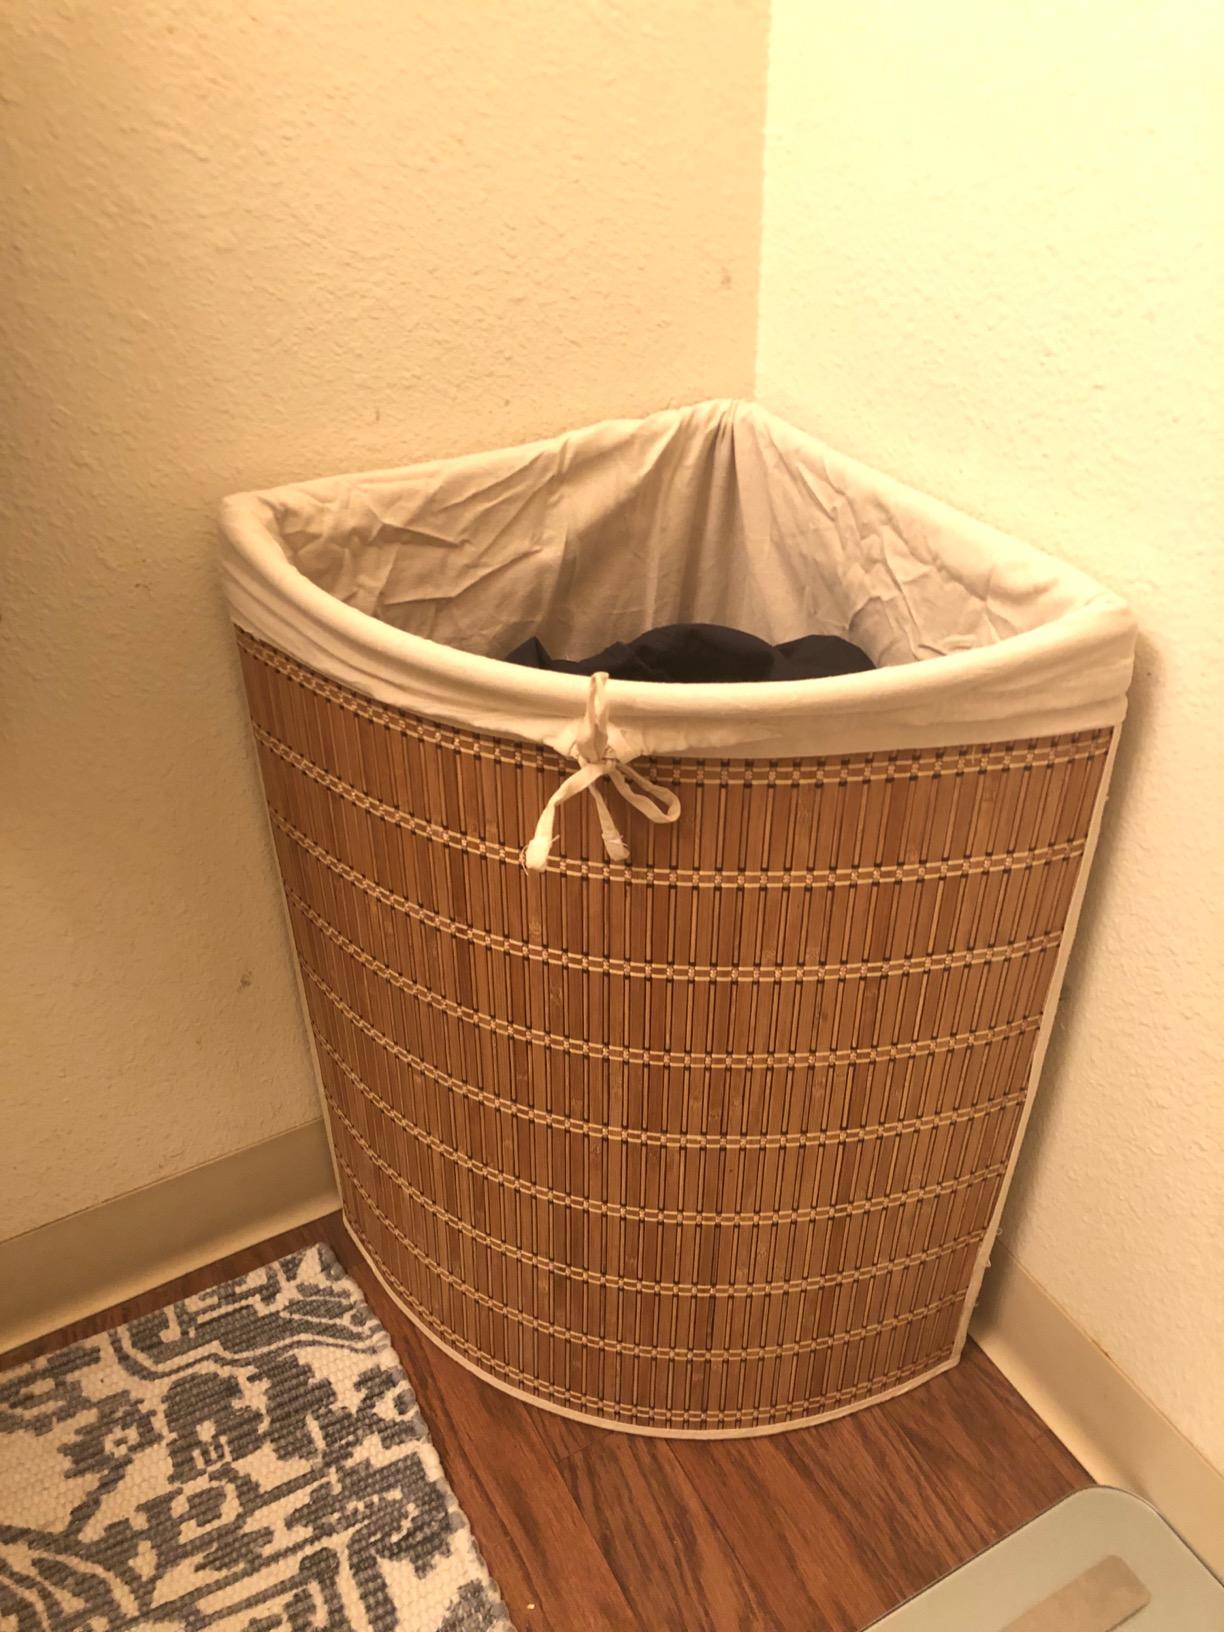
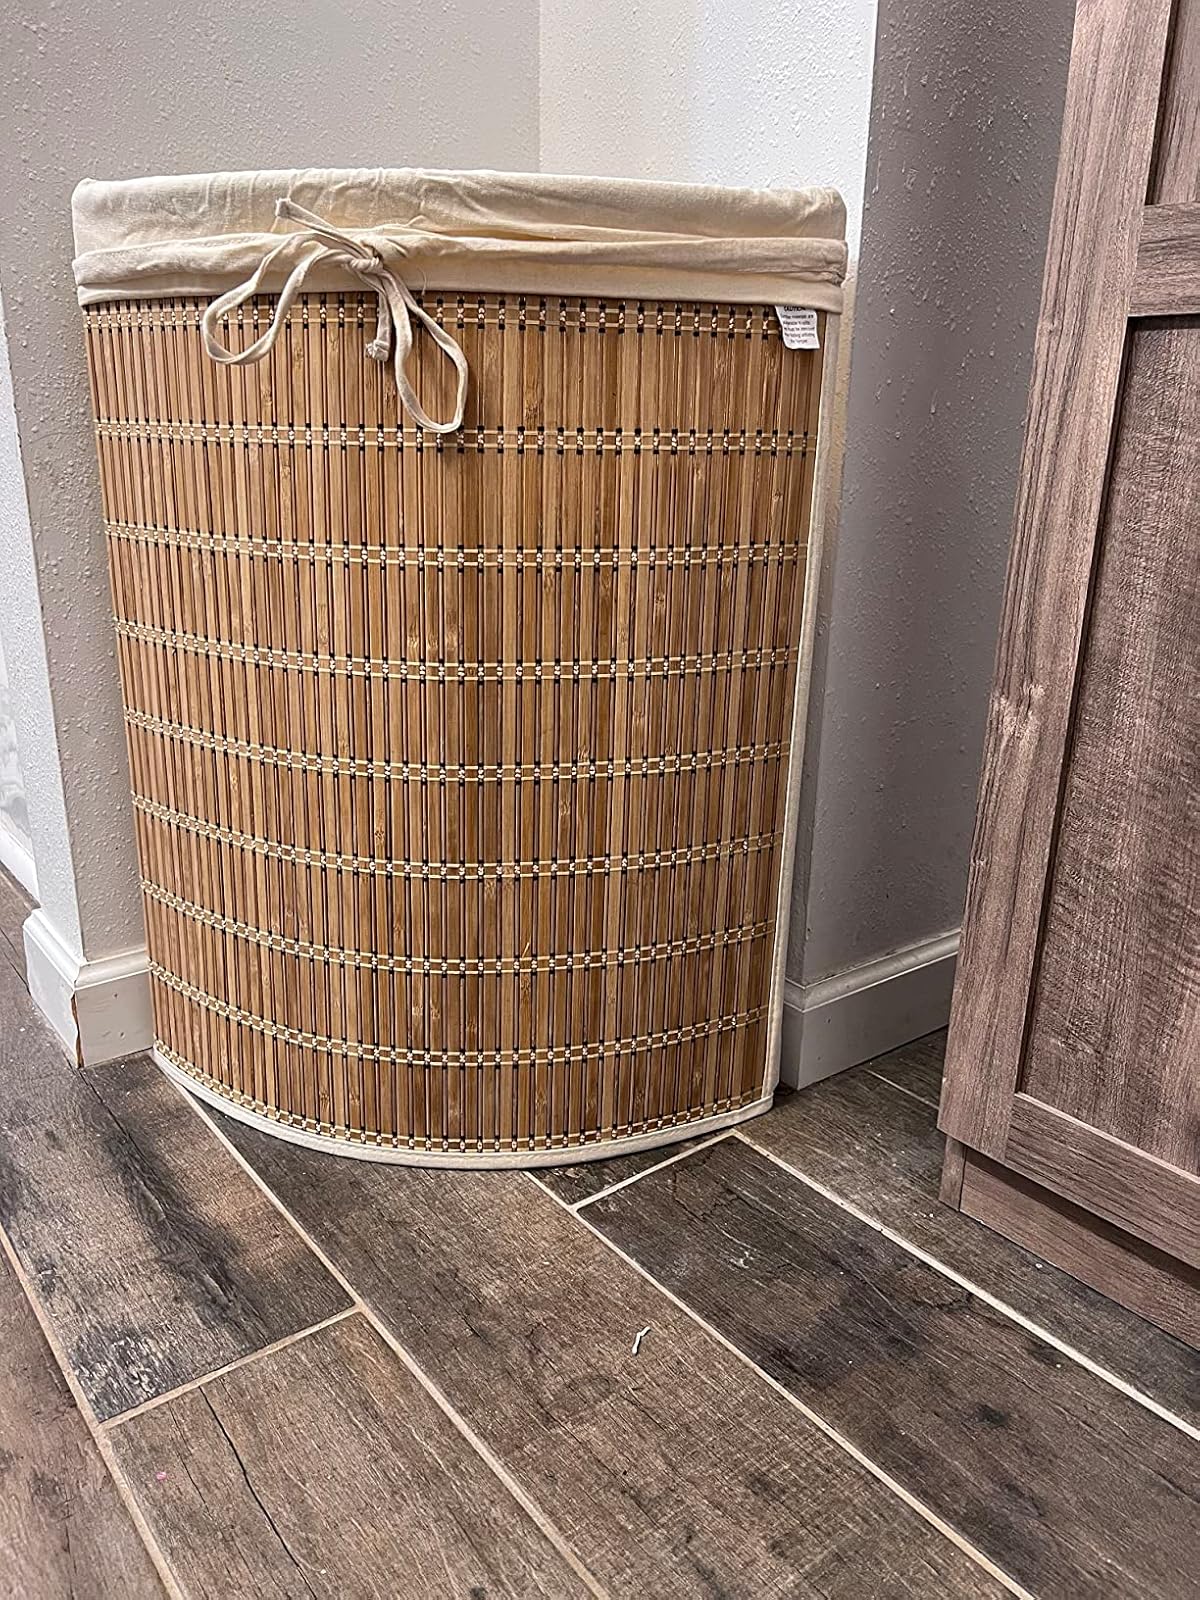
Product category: items_hamper
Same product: yes